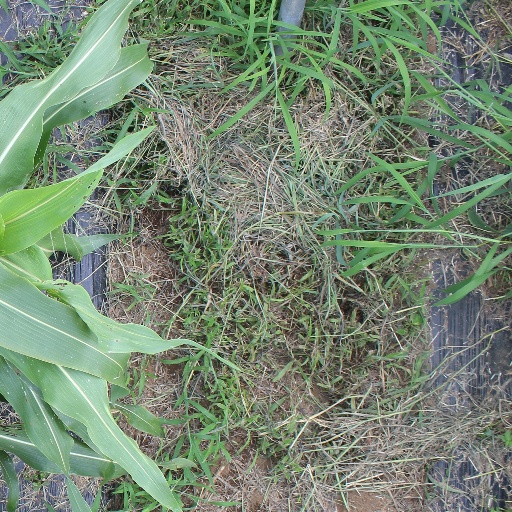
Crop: sorghum